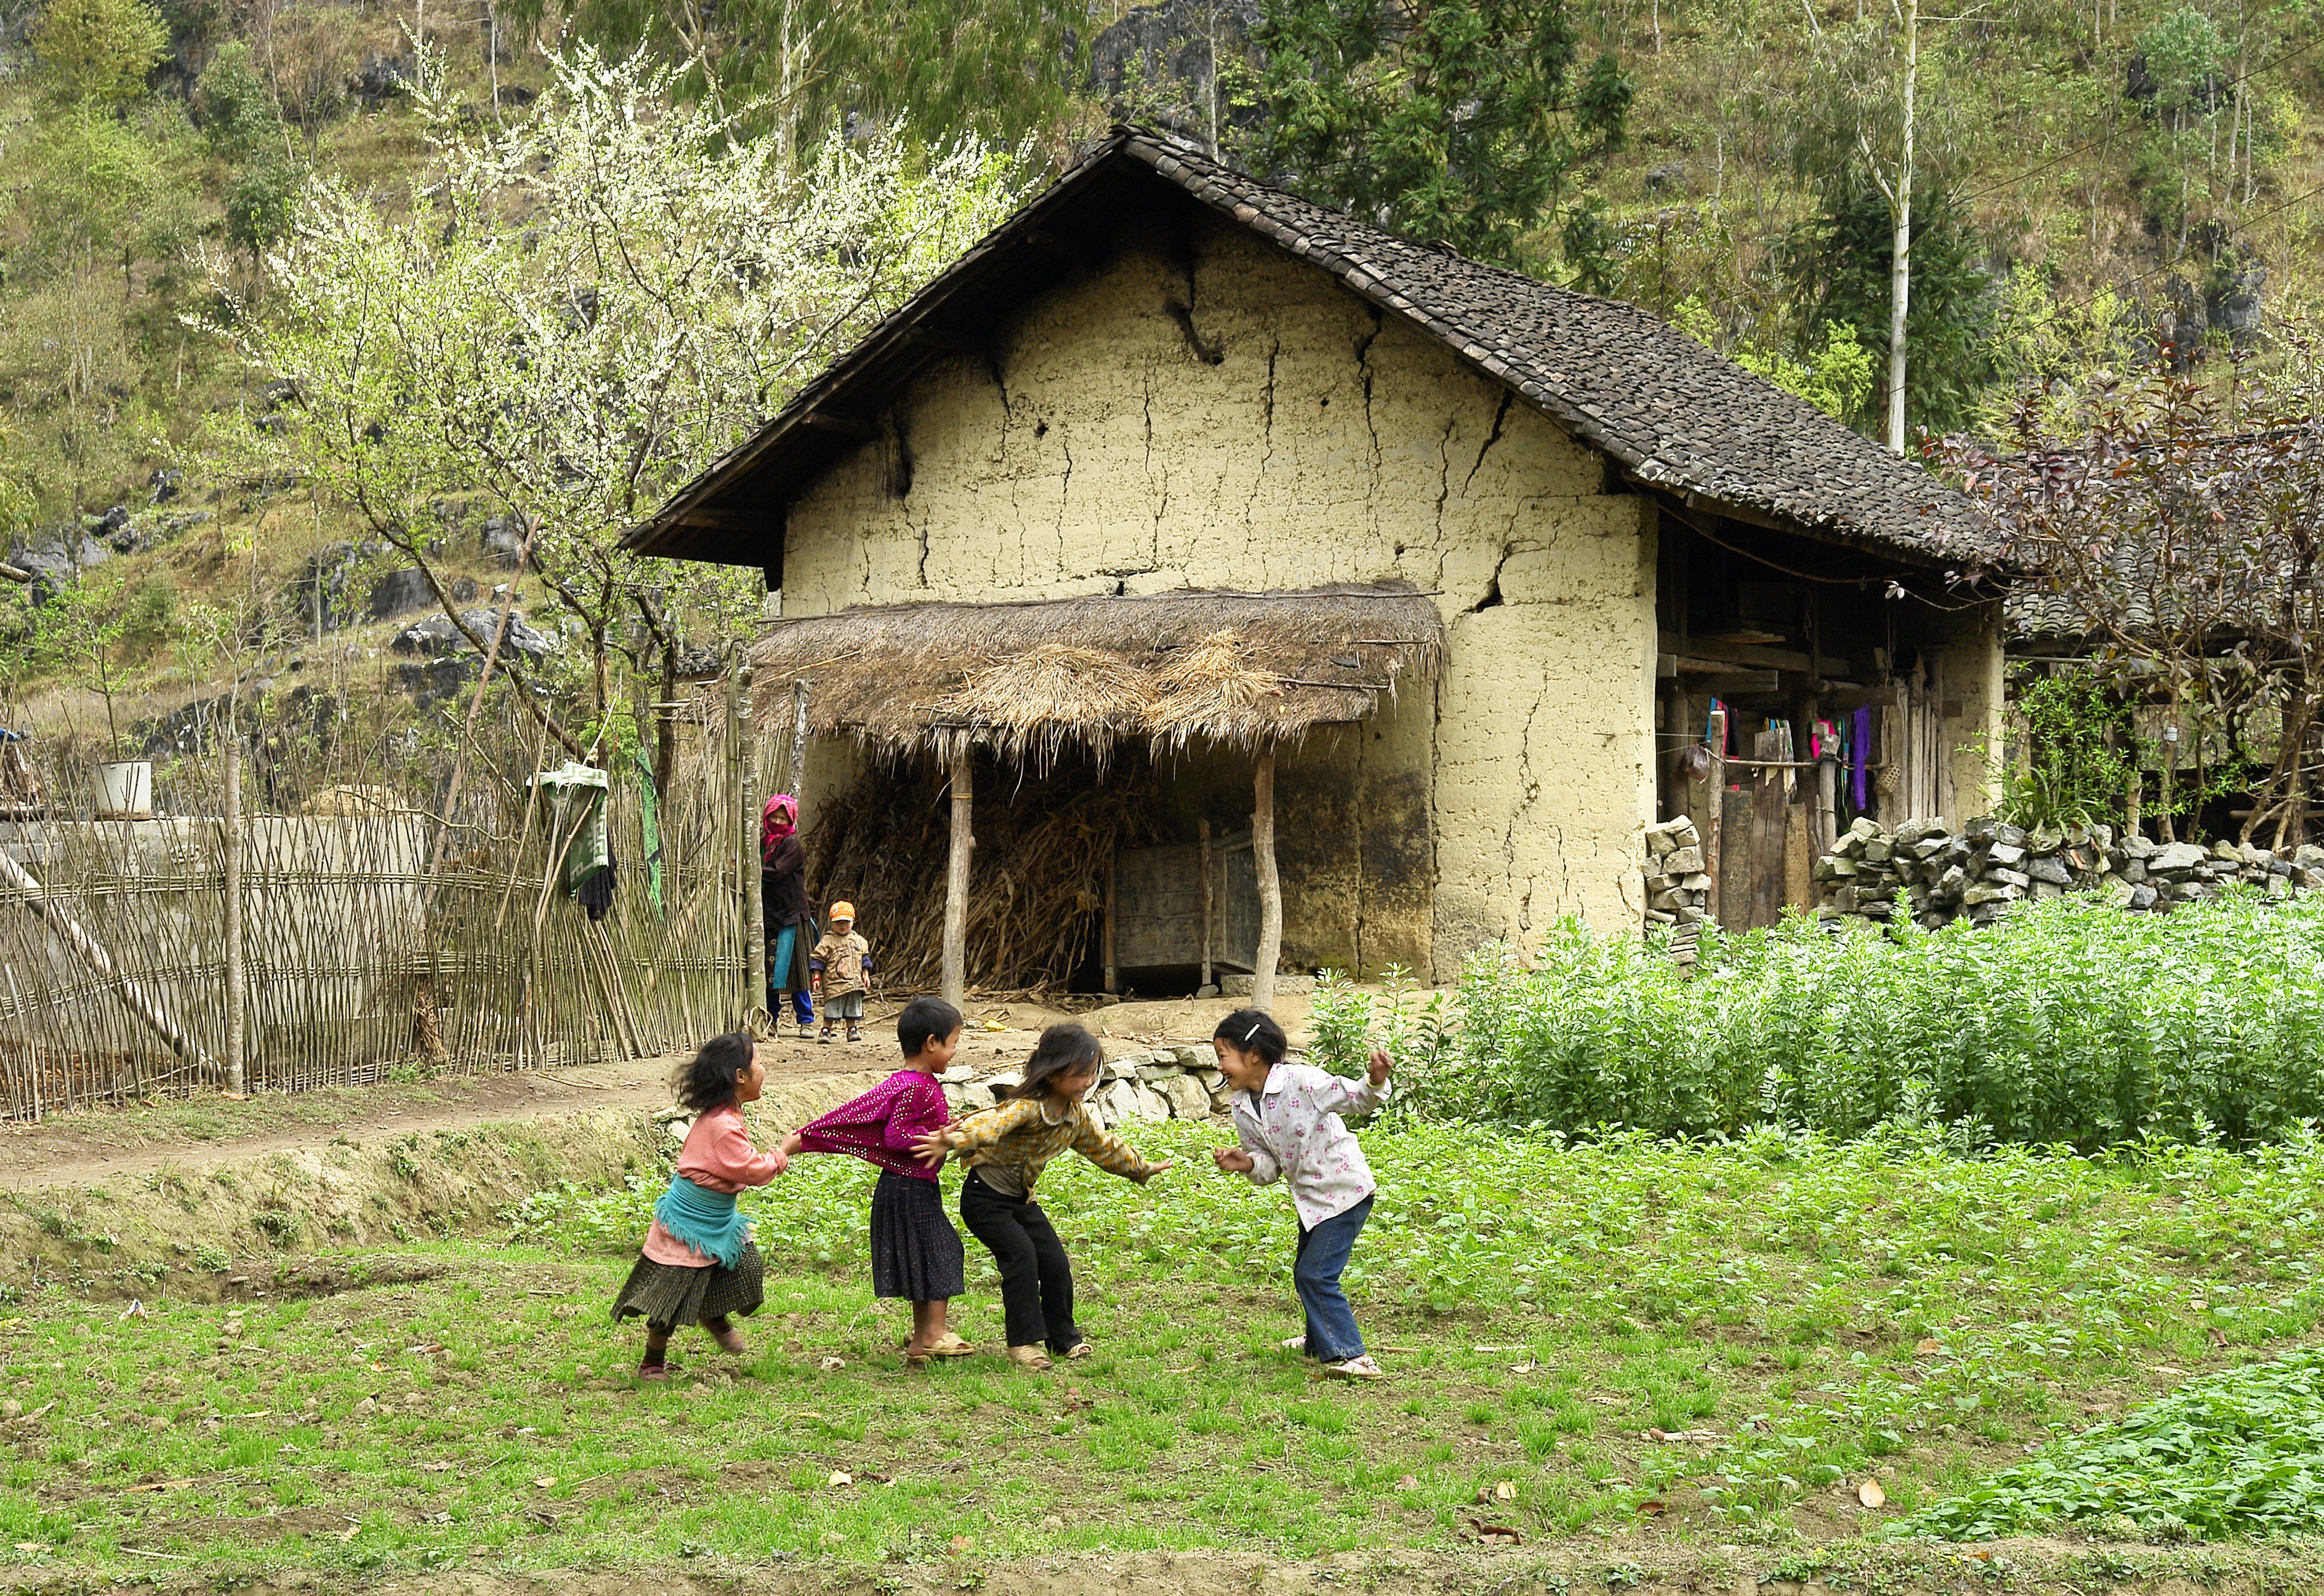
farm, hut, village, spring, agriculture, rural area, four children playing, white plum flowers, house made of clay and straw